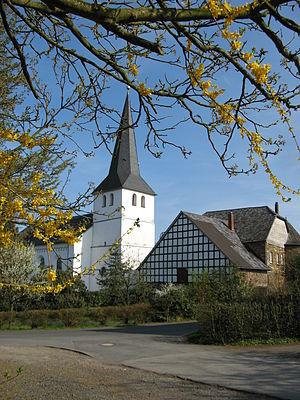
Lohmar est une ville de Rhénanie-du-Nord-Westphalie, située dans l'arrondissement de Rhin-Sieg, dans le district de Cologne, dans le Landschaftsverband de Rhénanie.